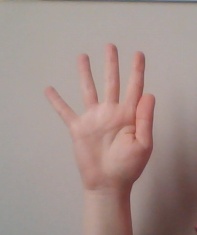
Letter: sheen